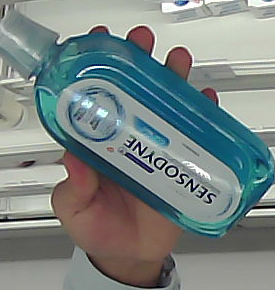
Product: sensodyne_mouthwash